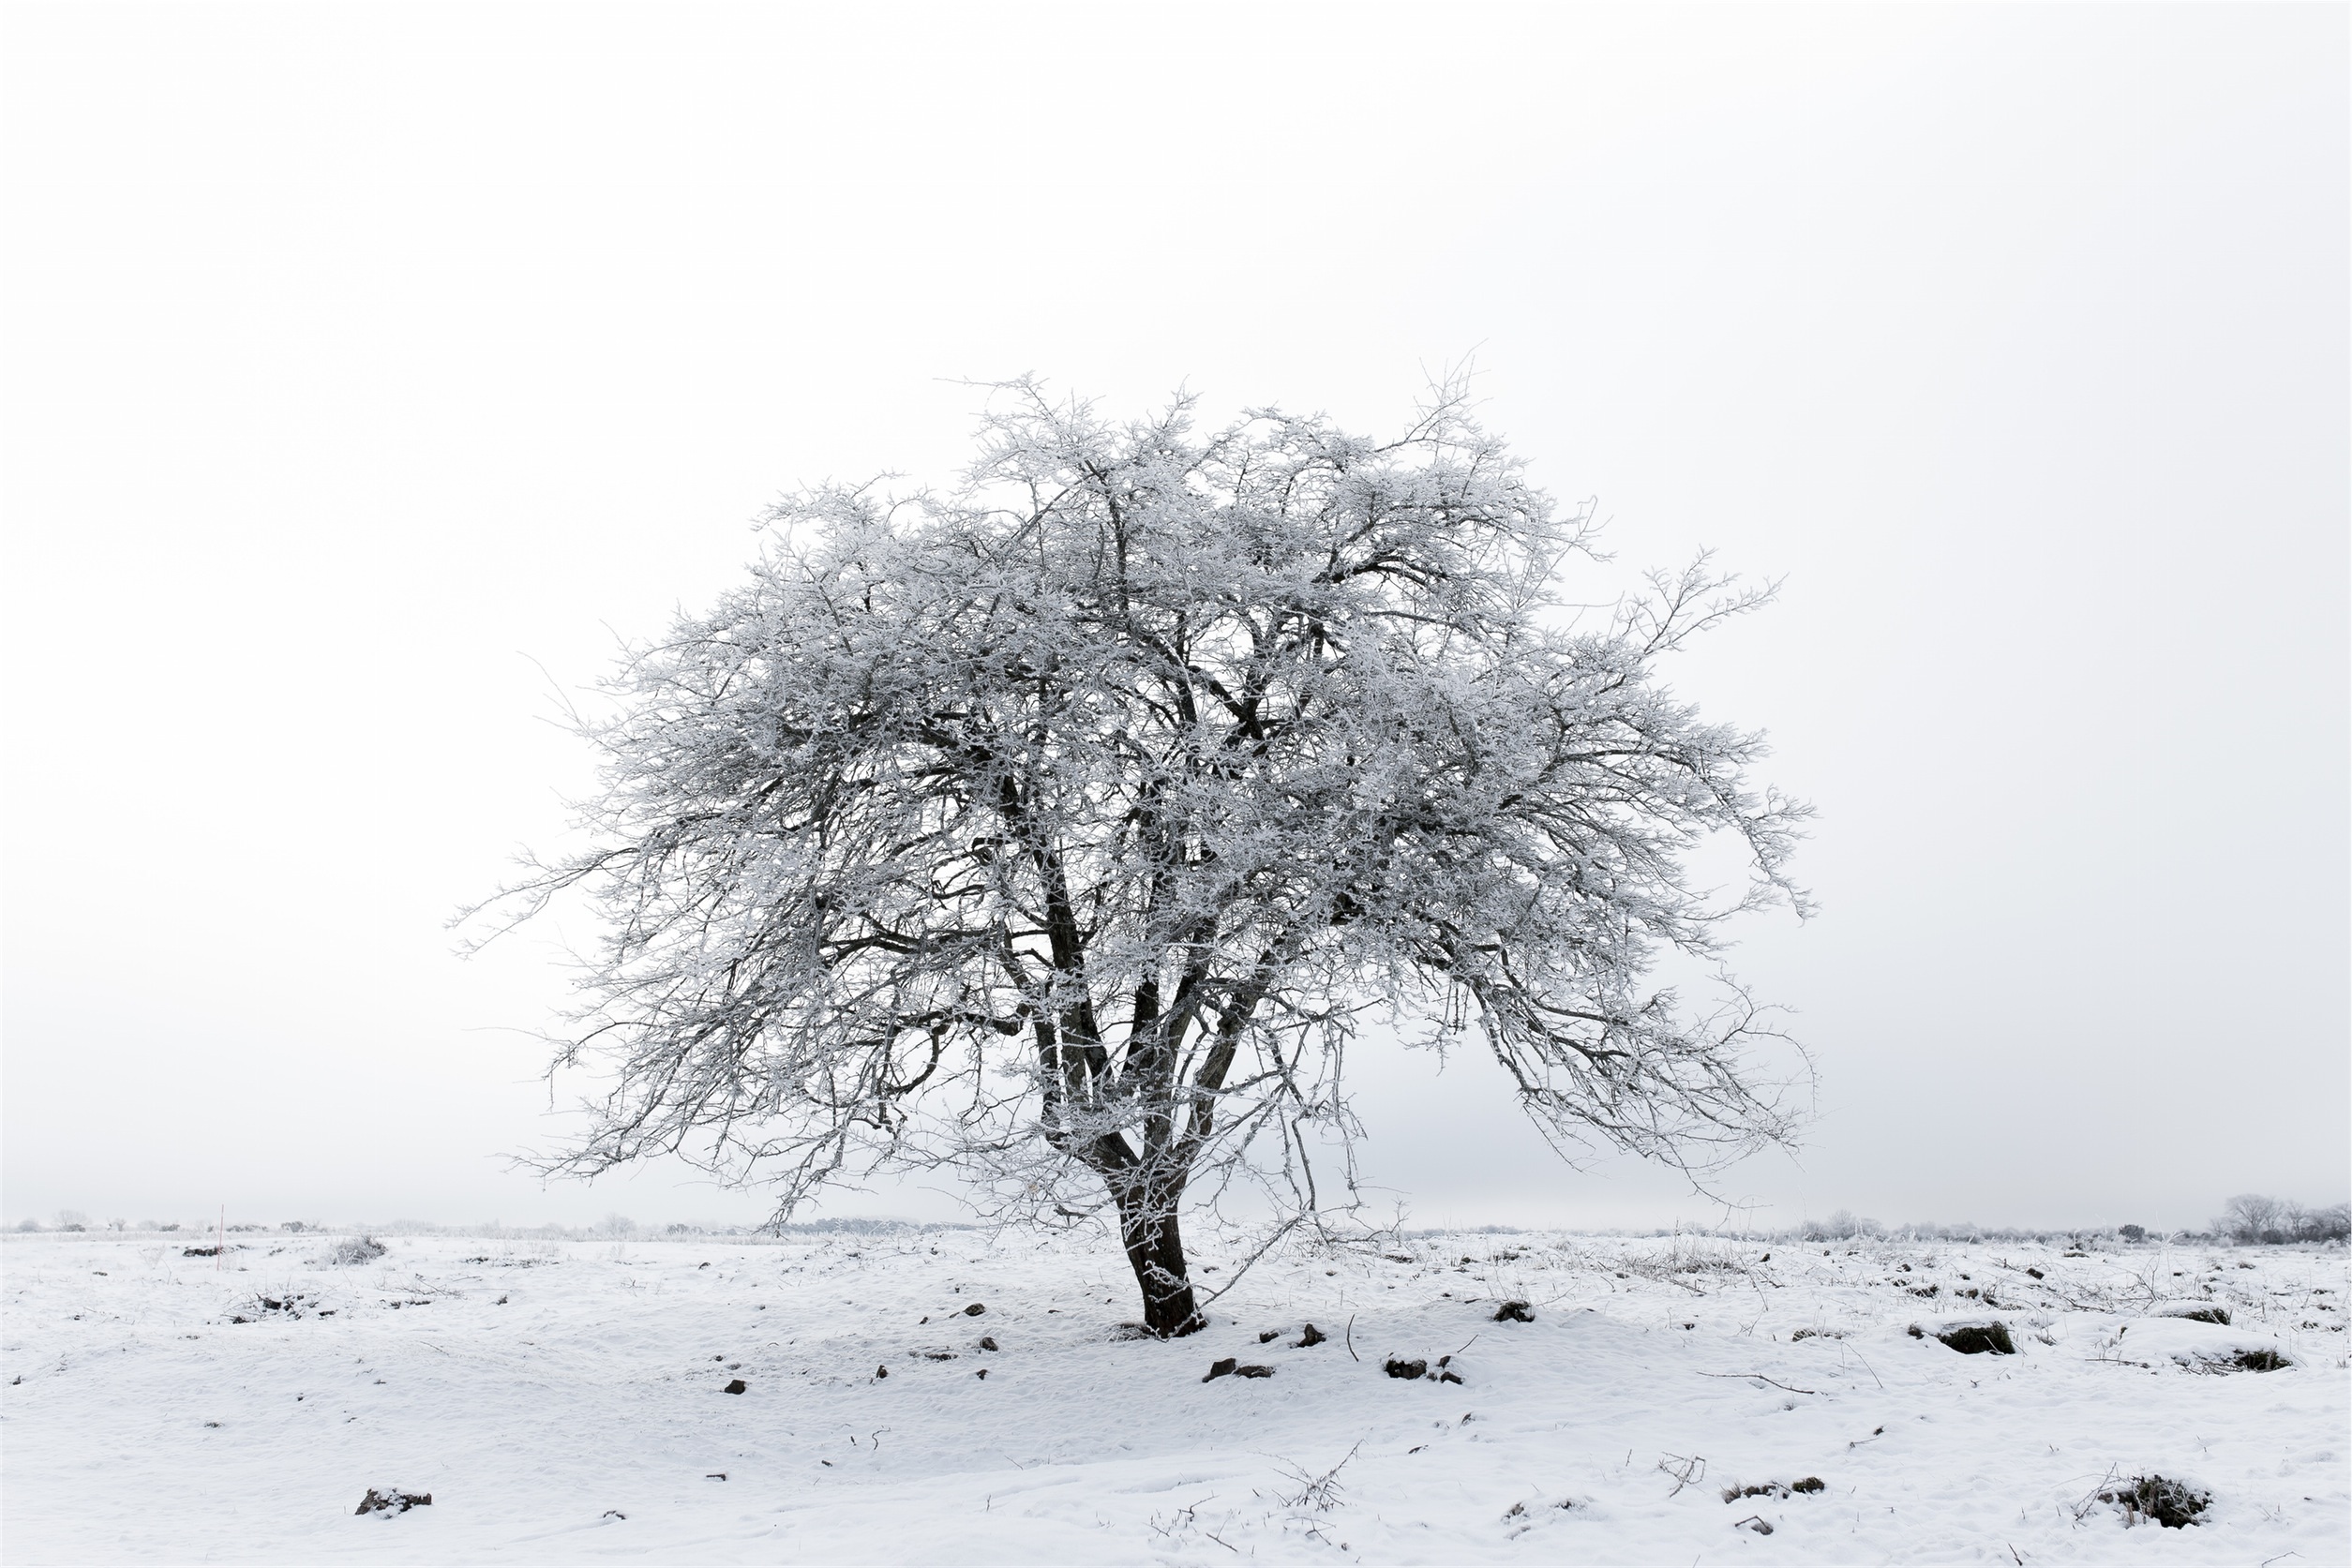
tree, branch, snow, cold, winter, black and white, plant, fog, frost, ice, weather, frozen, monochrome, season, branches, blizzard, freezing, monochrome photography, atmospheric phenomenon, woody plant, winter storm